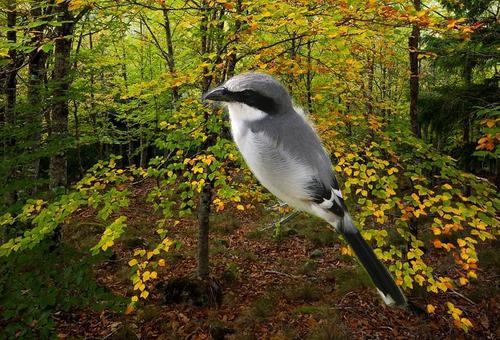
Bird species: Loggerhead_Shrike
Bird type: landbird
Background: land